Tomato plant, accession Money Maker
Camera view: horizontal (90 deg, fisheye); turntable rotation: 210 degrees
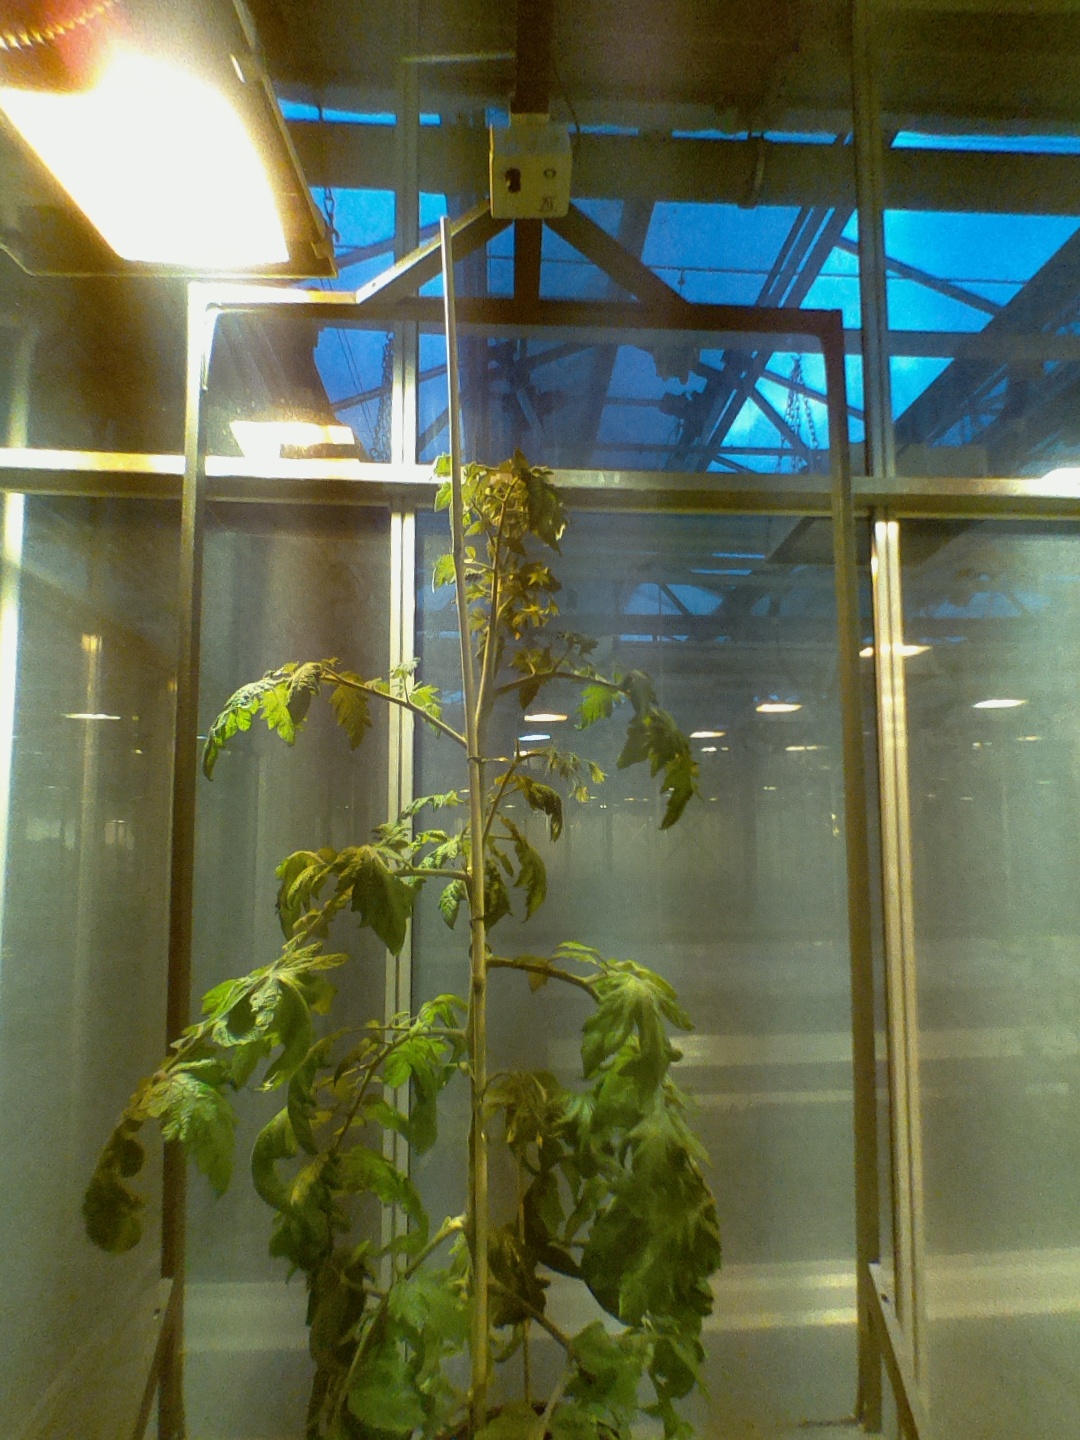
BBCH growth stage 69: End of flowering, 90%-100% of flowers open, more petals falling